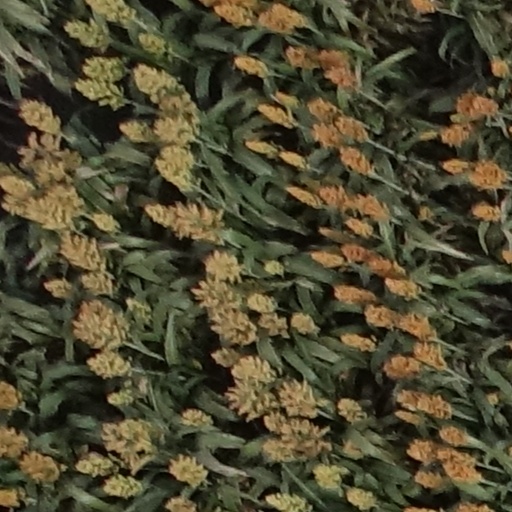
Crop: sorghum